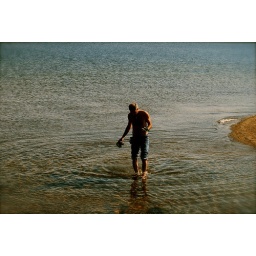
unknown man searching for glass in lake george